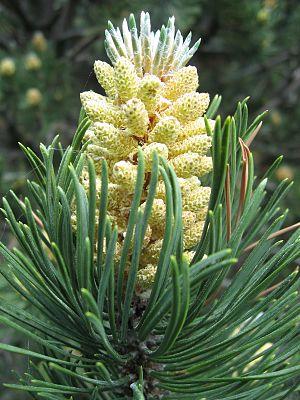
Le Pin à crochets ou Pin de Briançon en France, est une espèce de pins, famille des Pinaceae, vivant dans certaines régions montagneuses d'Europe.